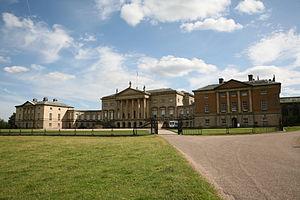
Nathaniel Curzon, 2ᵉ baron Scarsdale était un homme politique conservateur anglais et un pair.
Nathaniel Curzon, 1er baron Scarsdale était un politicien conservateur anglais et un pair.
Kedleston Hall est un manoir anglais situé à Kedleston près de Derby, dans le Derbyshire. Le domaine, résidence ancestrale de la famille Curzon, originaire de Notre-Dame-de-Courson en Normandie, est la propriété du National Trust.